Sidetracked (2015 film)

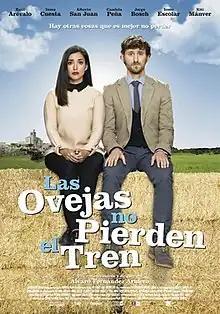
Theatrical release poster

Sidetracked is a 2015 comedy film written and directed by Álvaro Fernández Armero, which stars Inma Cuesta and Raúl Arévalo alongside Alberto San Juan, Candela Peña, Jorge Bosch, Irene Escolar and Kiti Mánver.